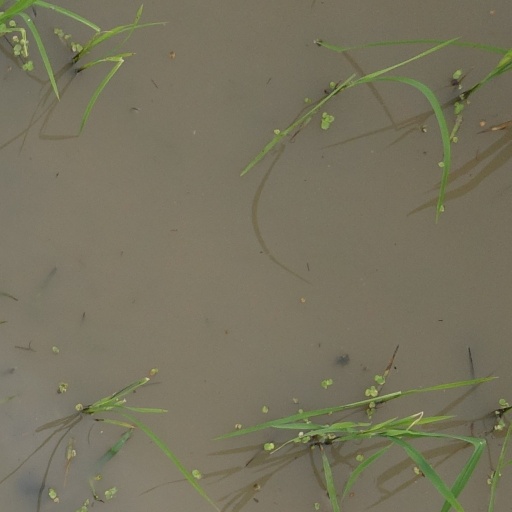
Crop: rice